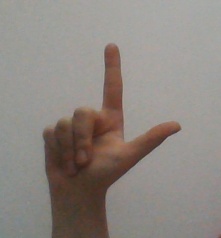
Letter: laam